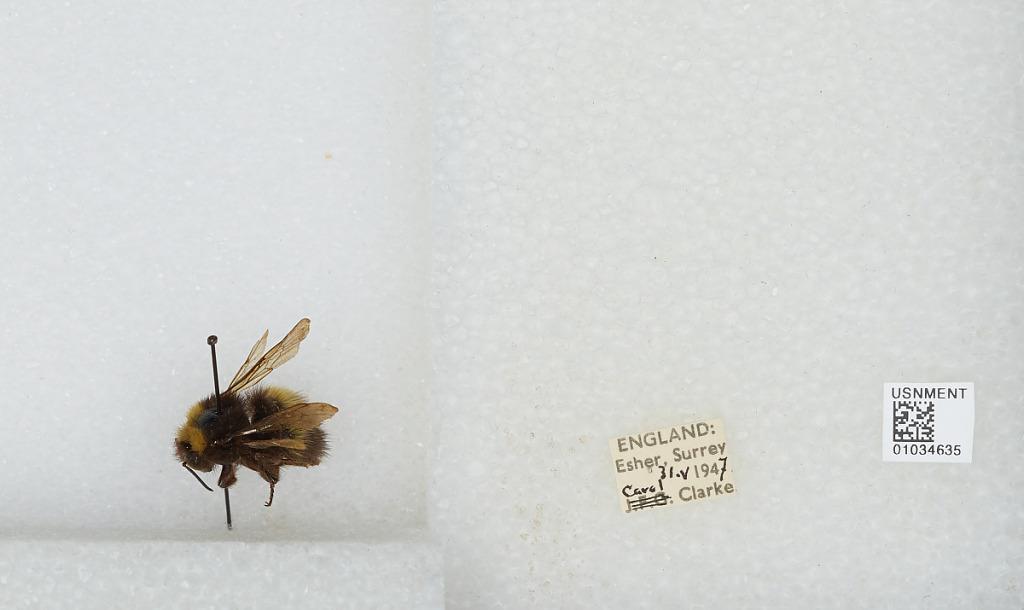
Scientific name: Bombus (Pyrobombus) pratorum (Linnaeus)
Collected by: C. Clarke
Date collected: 1947-5-31
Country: United Kingdom
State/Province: England
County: Surrey
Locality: Esher
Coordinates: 51.3691, -0.365